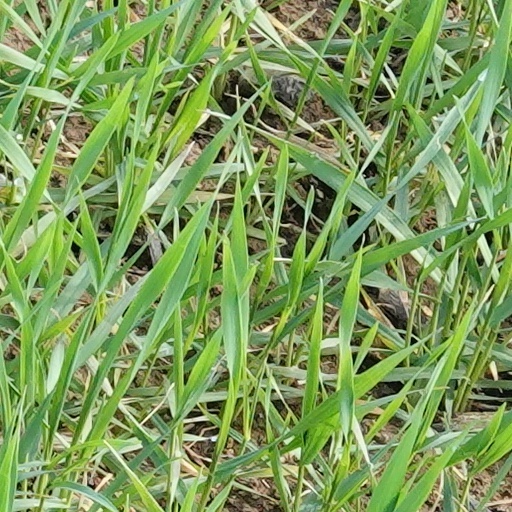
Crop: wheat